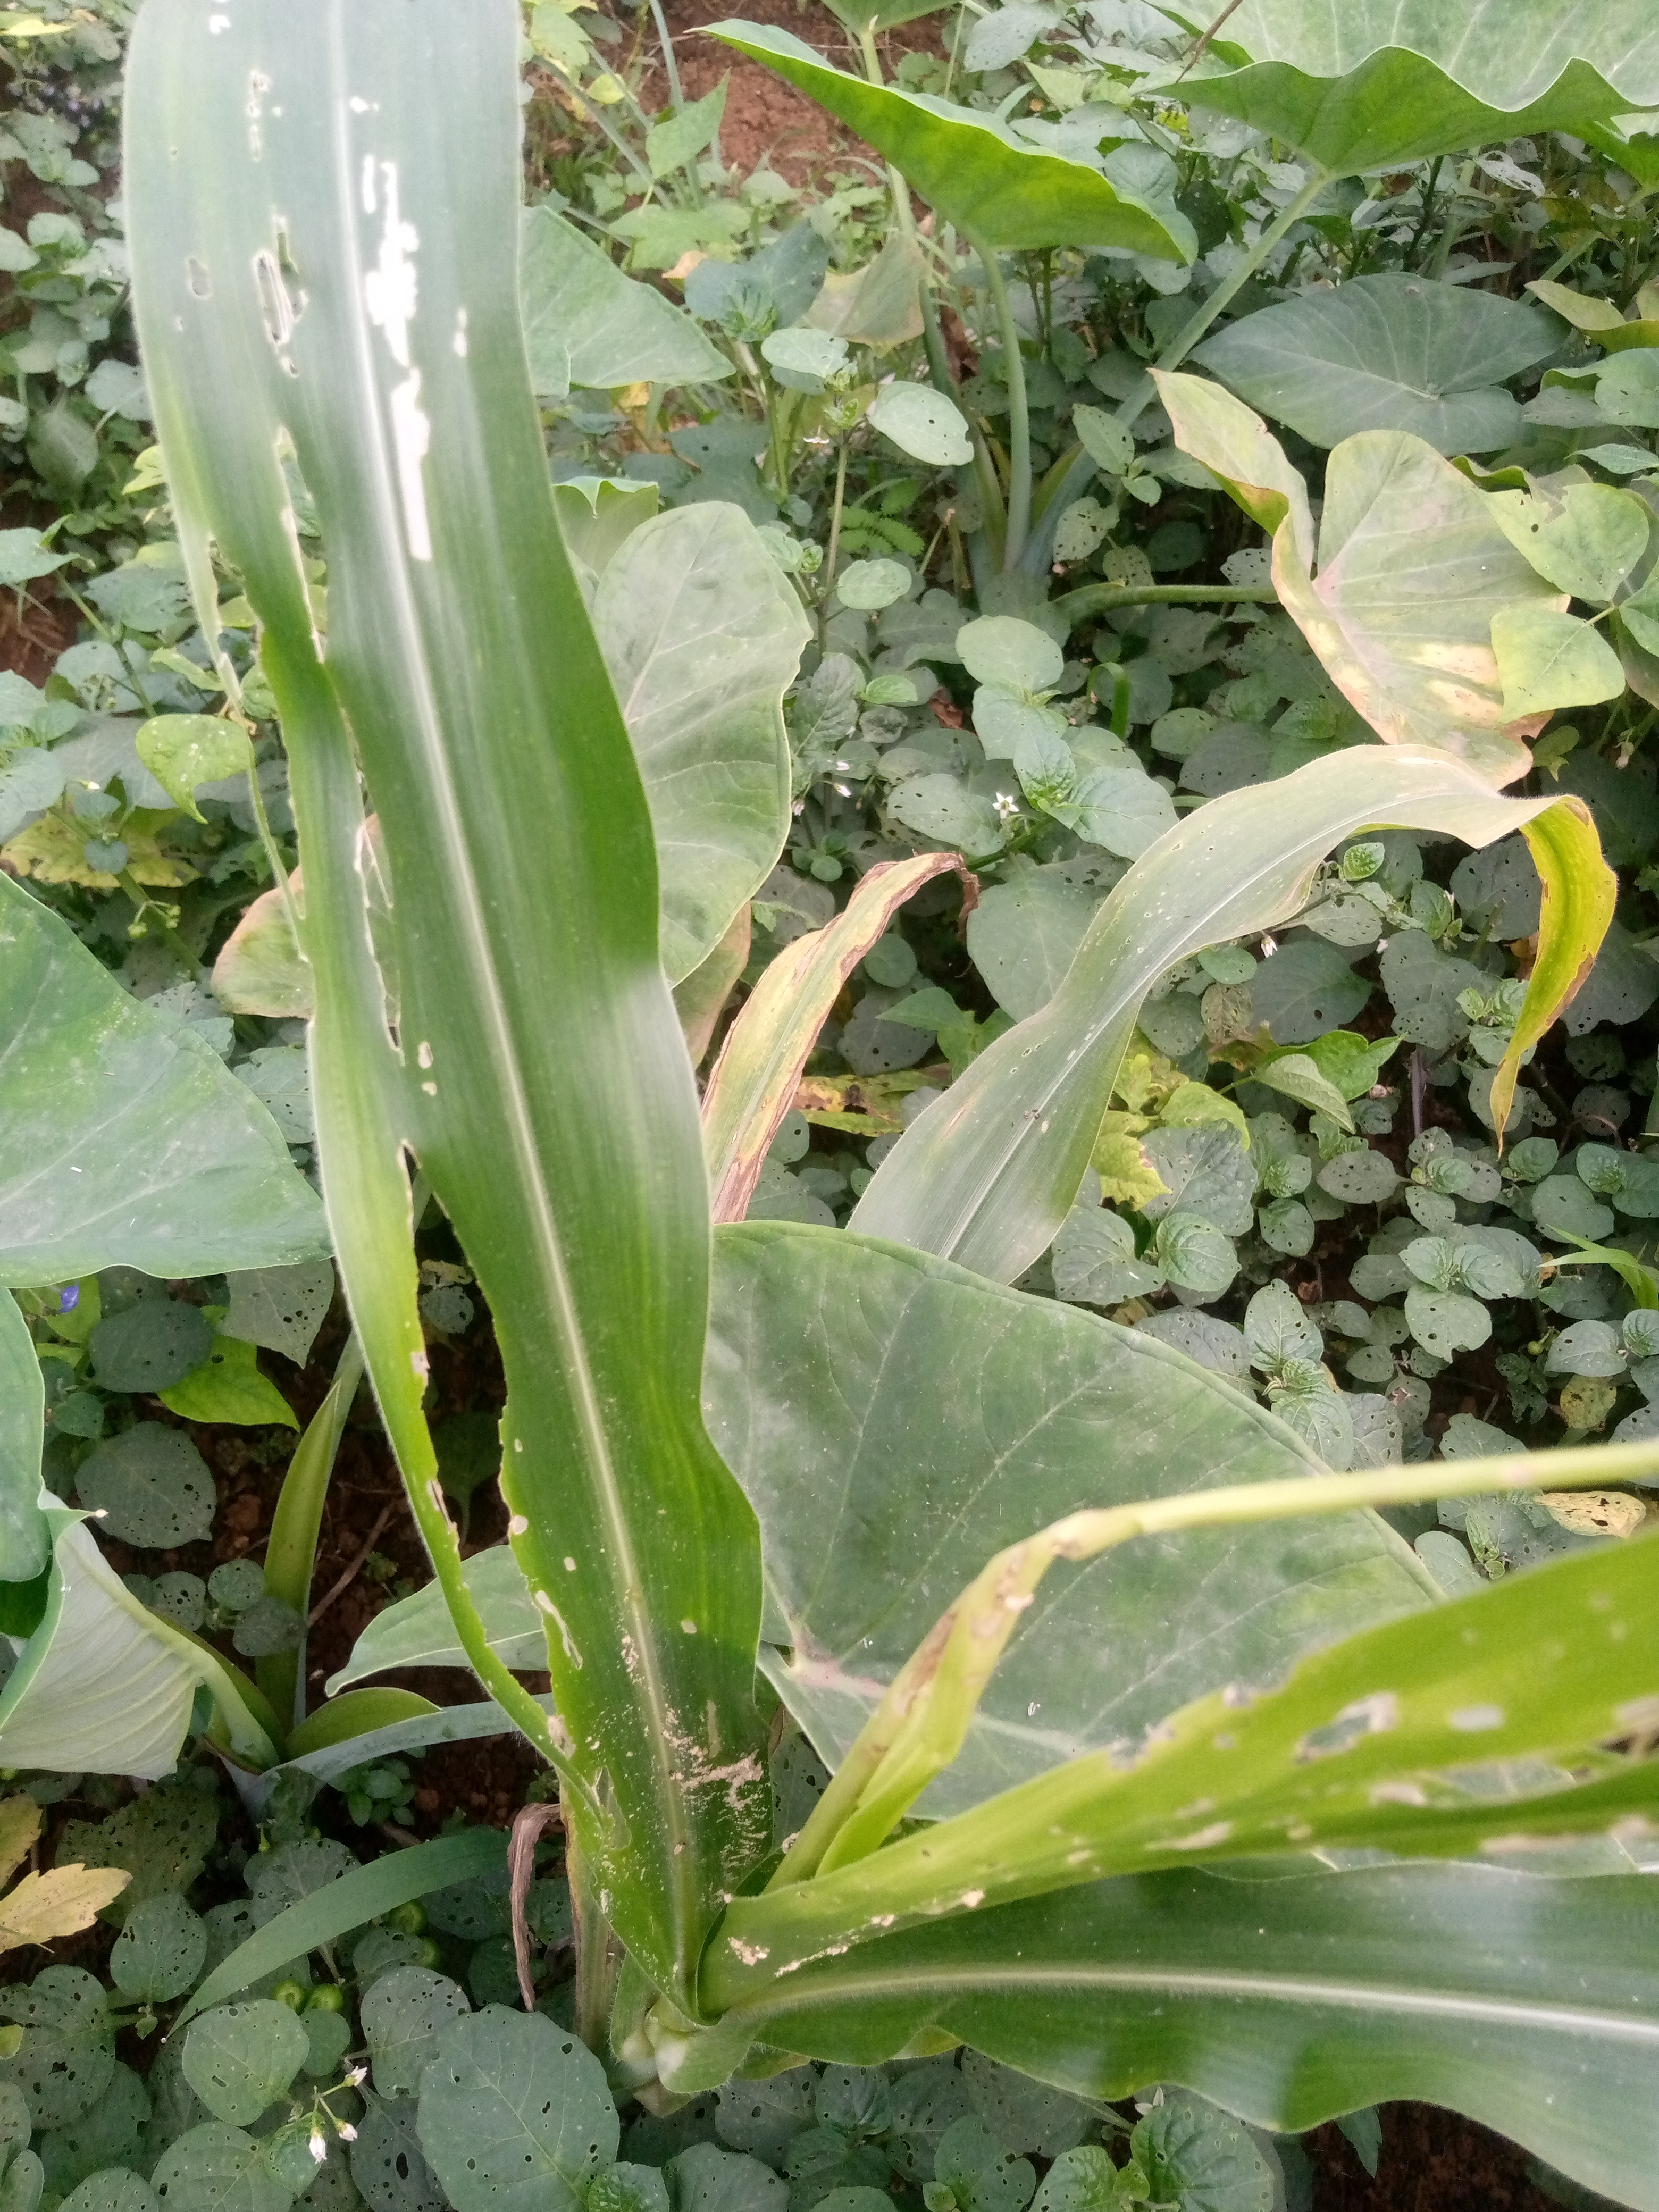
Label: spodoptera_frugiperda